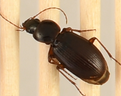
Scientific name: Synuchus impunctatus
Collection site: Steigerwaldt-Chequamegon NEON (STEI), plot STEI_003